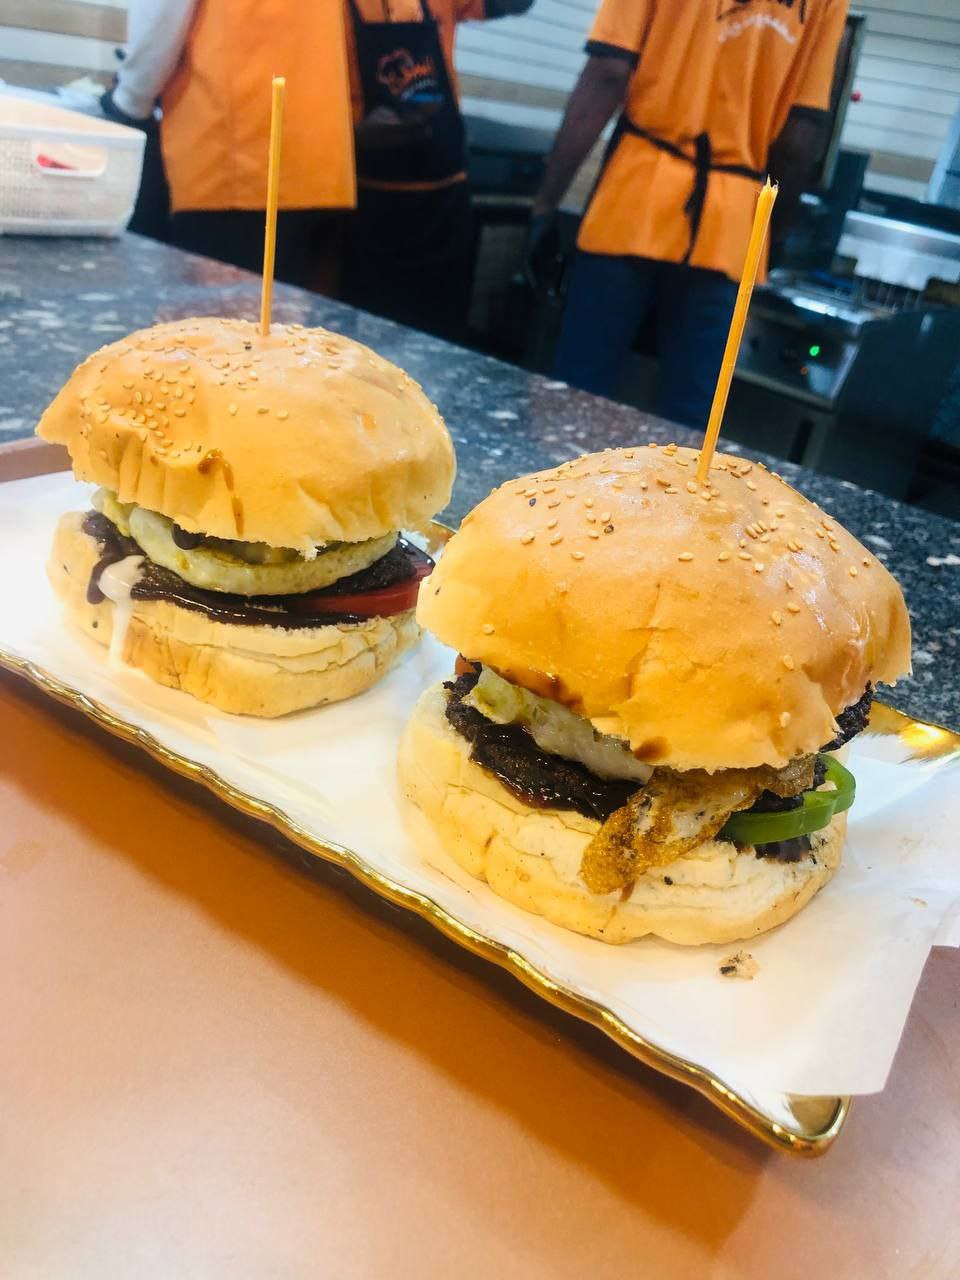
الوصف بالفصحى: أشهر الأطباق المقدمة بواسطة المطاعم والتي تلقى قبولاً واسعاً وسط الشباب
التصنيف: Uncategorized